Clan Strachan

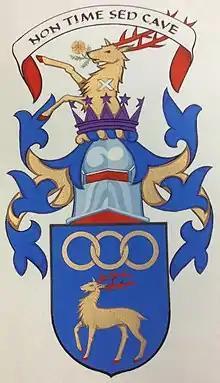
Arms of the Clan Strachan Society

In the 19th century, during the Napoleonic Wars, Admiral Sir Richard Strachan, 6th baronet from the direct line of the chieftainship of the Clan Strachan, commanded a squadron. On 2 November 1805, his squadron engaged four French battleships that had escaped from Lord Nelson's triumph at the Battle of Trafalgar. Sir Richard captured all four French vessels with little loss of British life. He was created a Knight of the Bath and in 1810 was granted freedom of the City of London. Sir Richard died in 1829 without male heir.